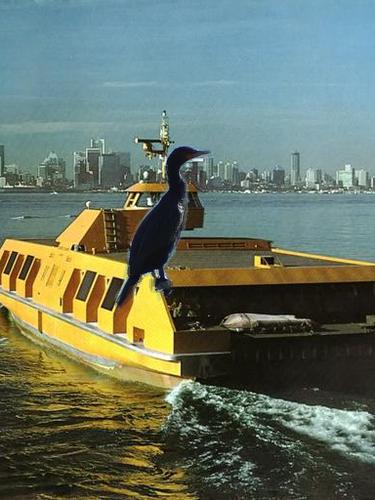
Bird species: Brandt_Cormorant
Bird type: waterbird
Background: water